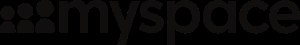
Myspace
Myspace logo
Myspace er en socialnetværks-hjemmeside med personprofiler, blogs, netværksgrupper, billeder, musik og videoer.